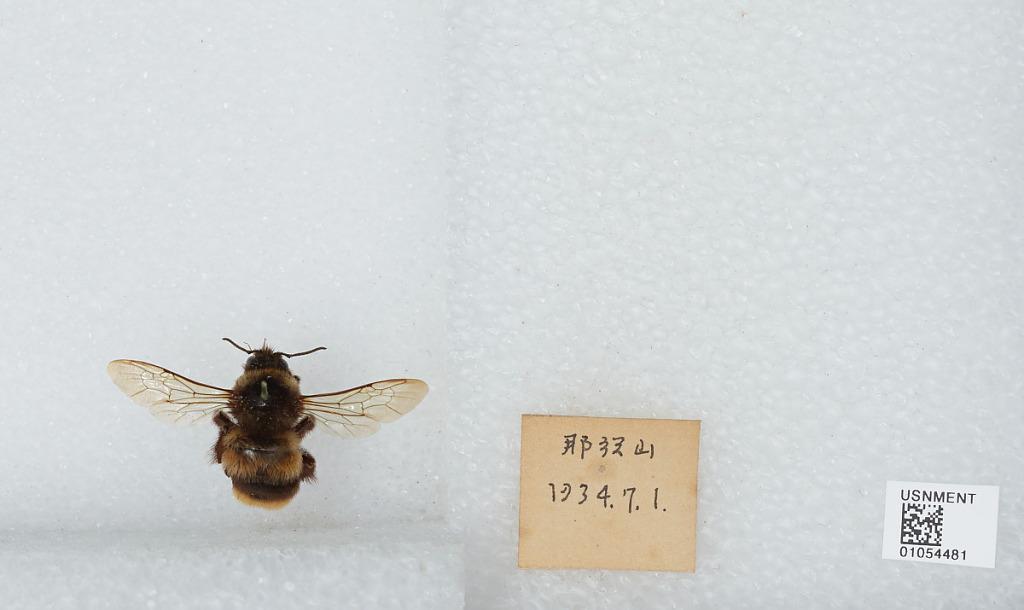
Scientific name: Bombus sp.
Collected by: K. Tsunegi
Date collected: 1934-7-1
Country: Japan
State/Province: Tochigi
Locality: Mt Nasu